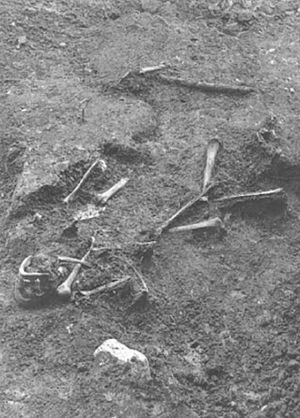
Liste over moselig / Liste / Danmark
Dette er en liste over moselig sorteret efter det land, hvor de er fundet. Moseligene er naturligt konserverede eller bevarede lig af mennesker og nogle dyr fundet i tørvemoser. De fleste fund af moselig er gjort i nordeuropæiske lande som Danmark, Tyskland, Holland, Storbritannien og Irland. Forlydender om moselig begyndte at opstå i 1700-tallet. i 1965 katalogiserede den tyske videnskabsmand Alfred Dieck mere end 1.850 moselig, men senere studier afslørede, at store dele af Diecks arbejde var fejlbehæftet. Gennem tiderne er hundreder af moselig fundet og undersøgt. Af dem er kun omkring 45 intakte i dag.